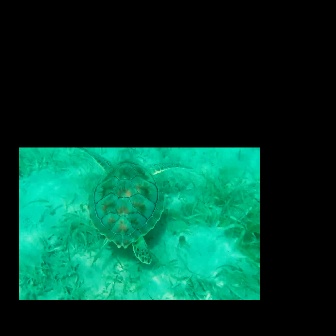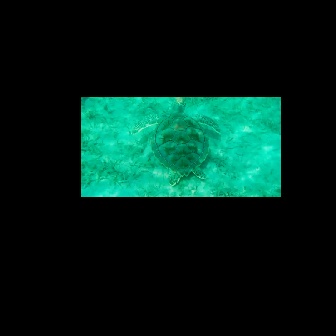
  Please identify the target specified by the bounding box [76,147,193,264] in the first image and locate it in the second image. Return the coordinates in [x_min,y_min,x_max,y_max] format.
Answer: [131,96,220,186]